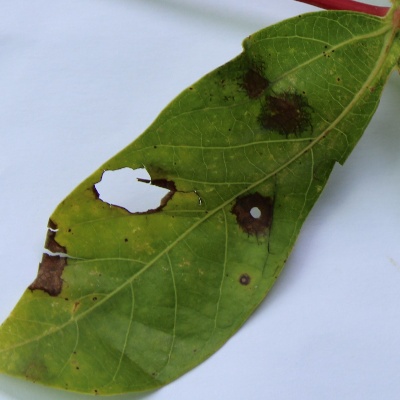
Crop: Cassava
Condition: brown spot